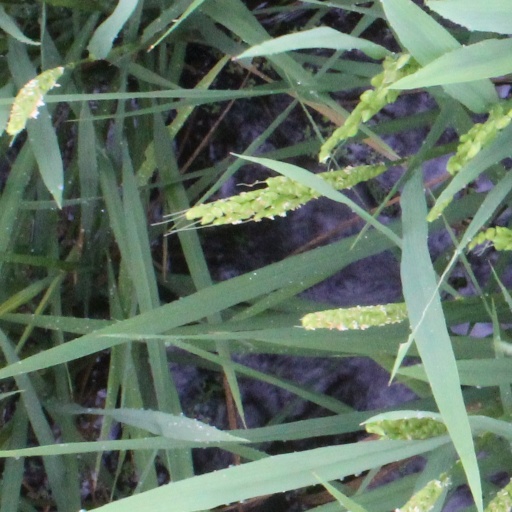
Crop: rice